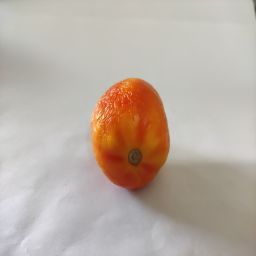
Crop: Tomato
Quality: Old